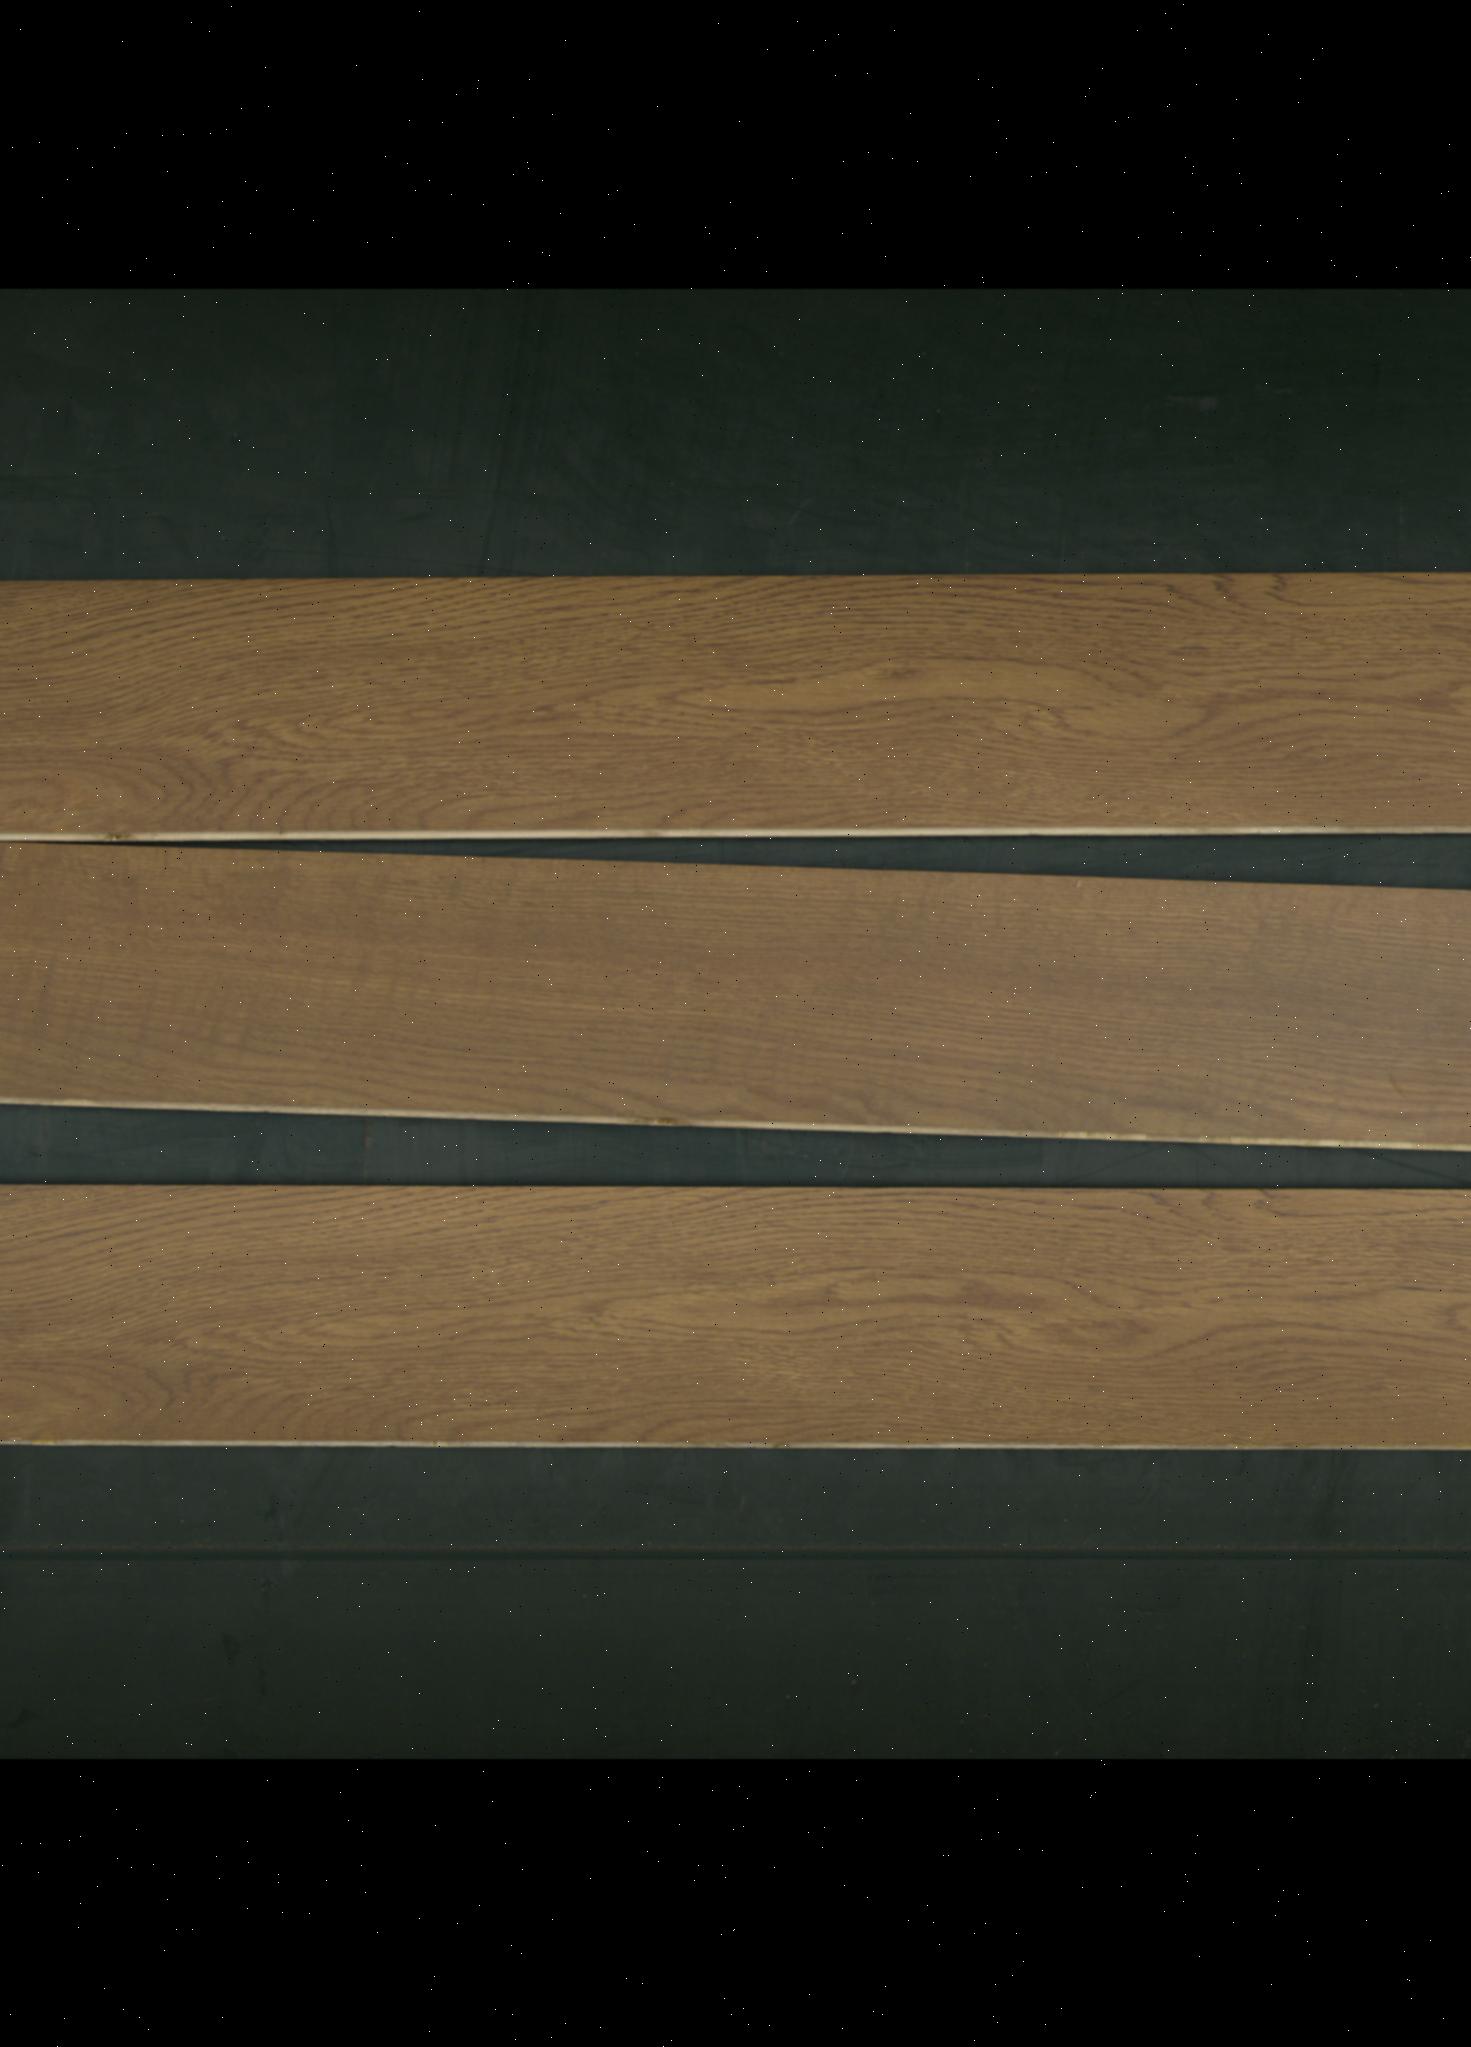
Label: mixers